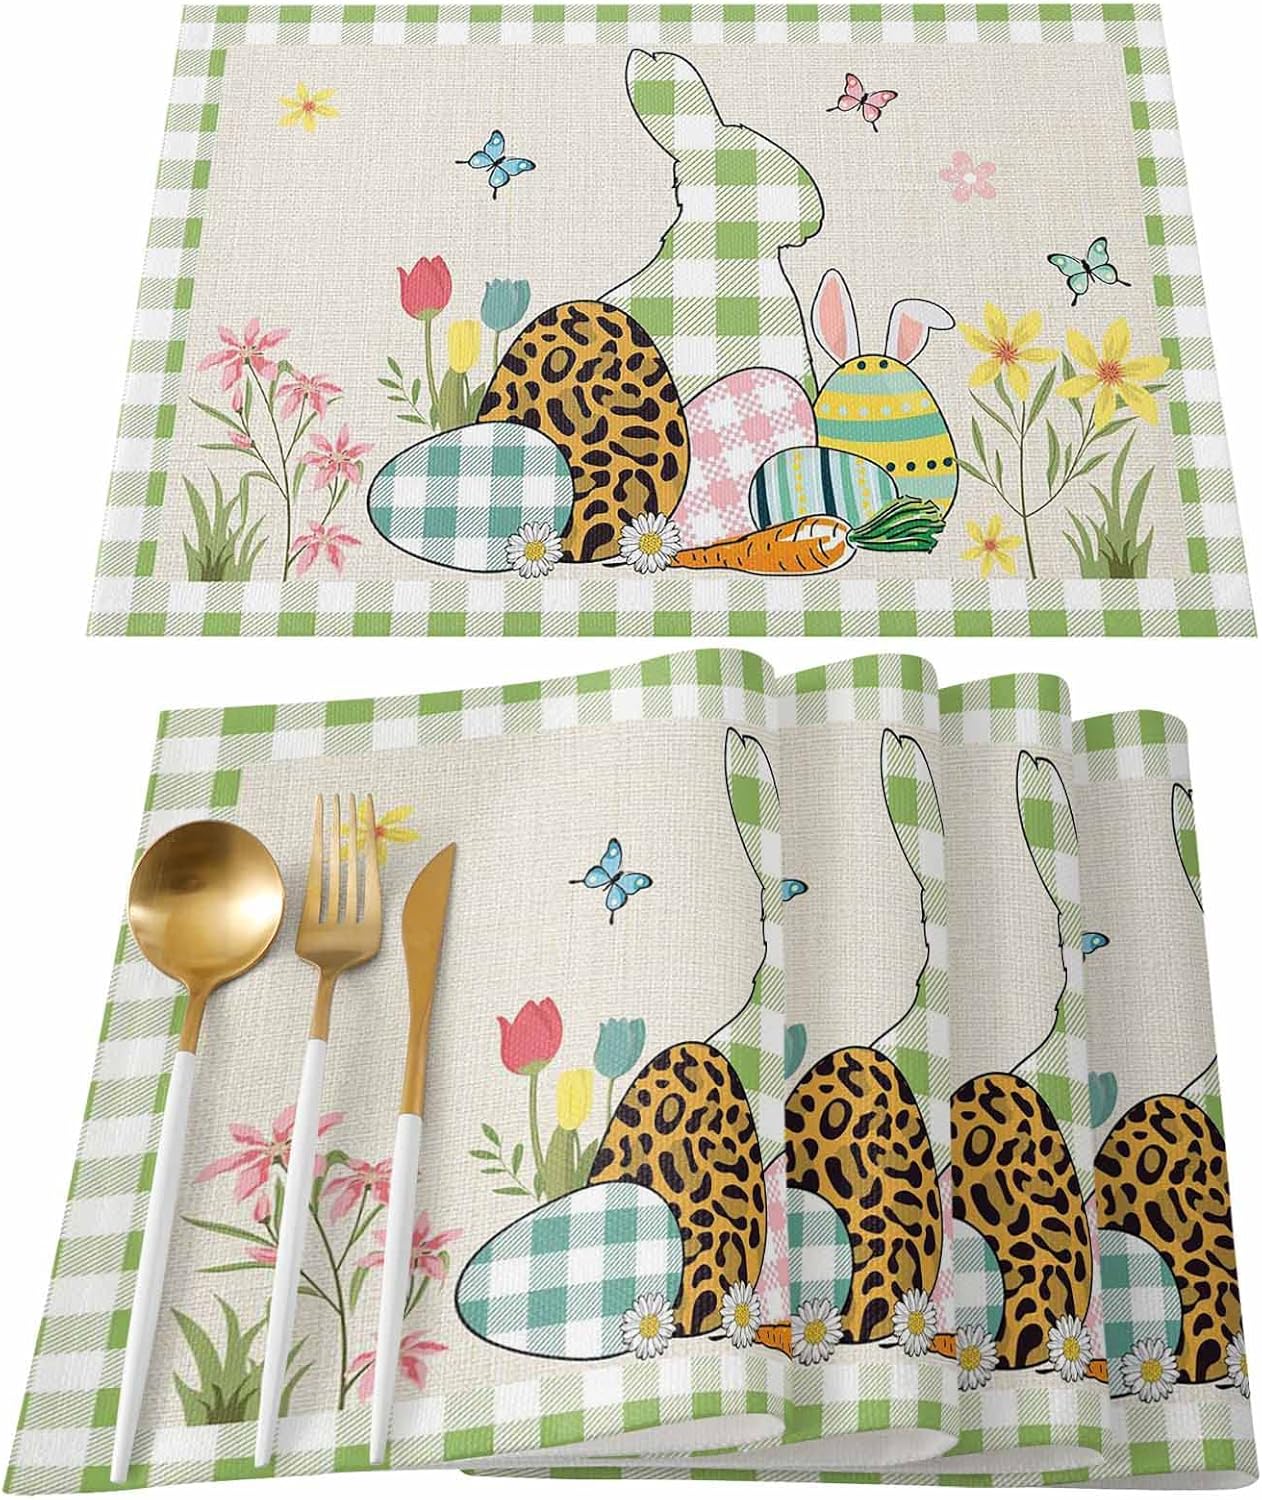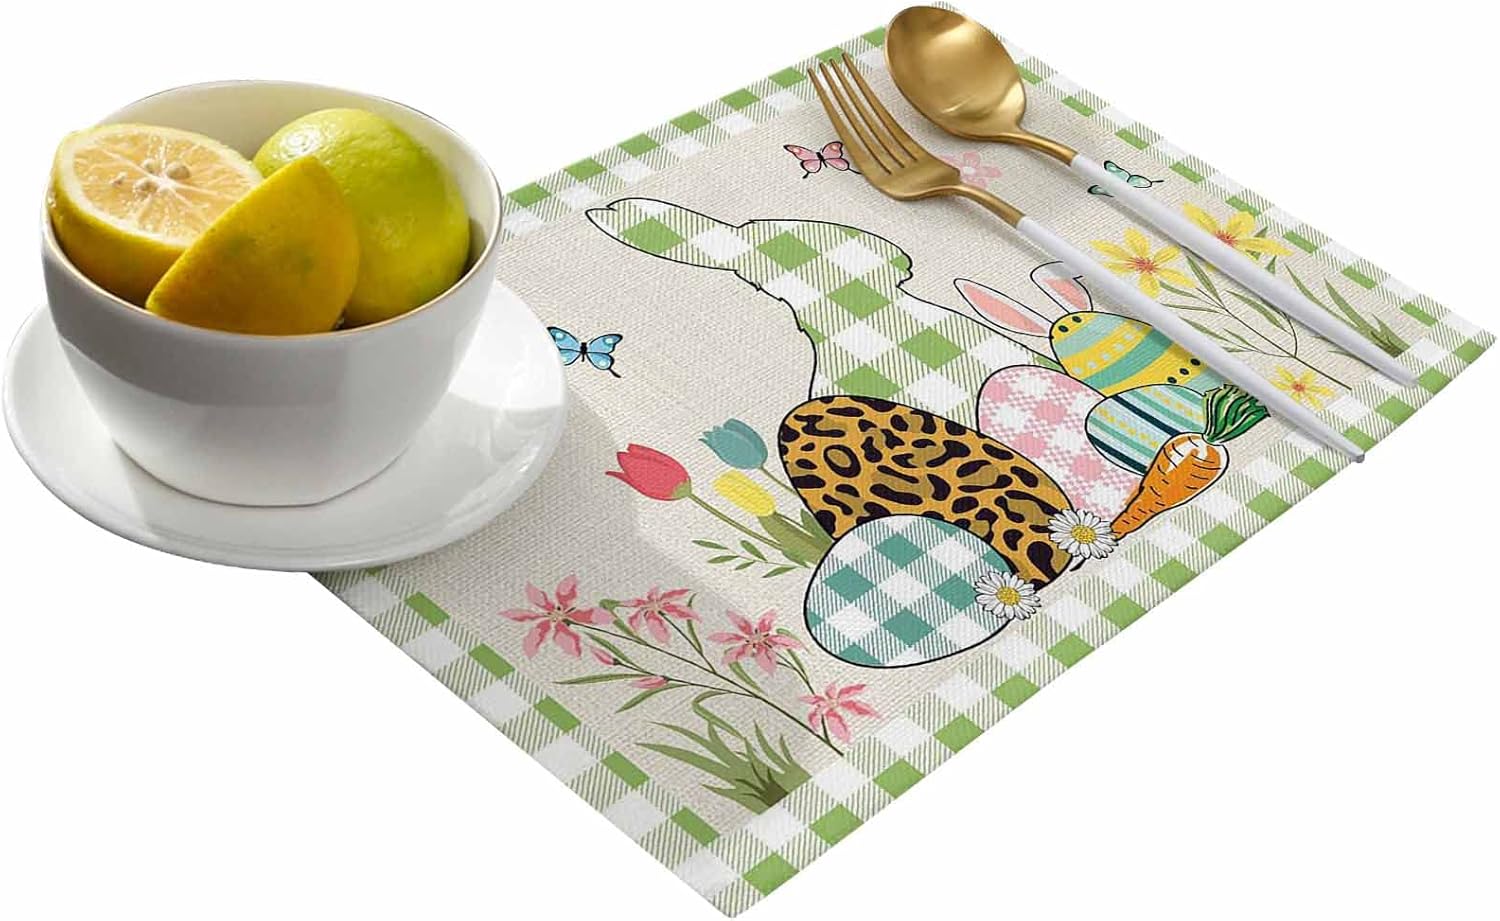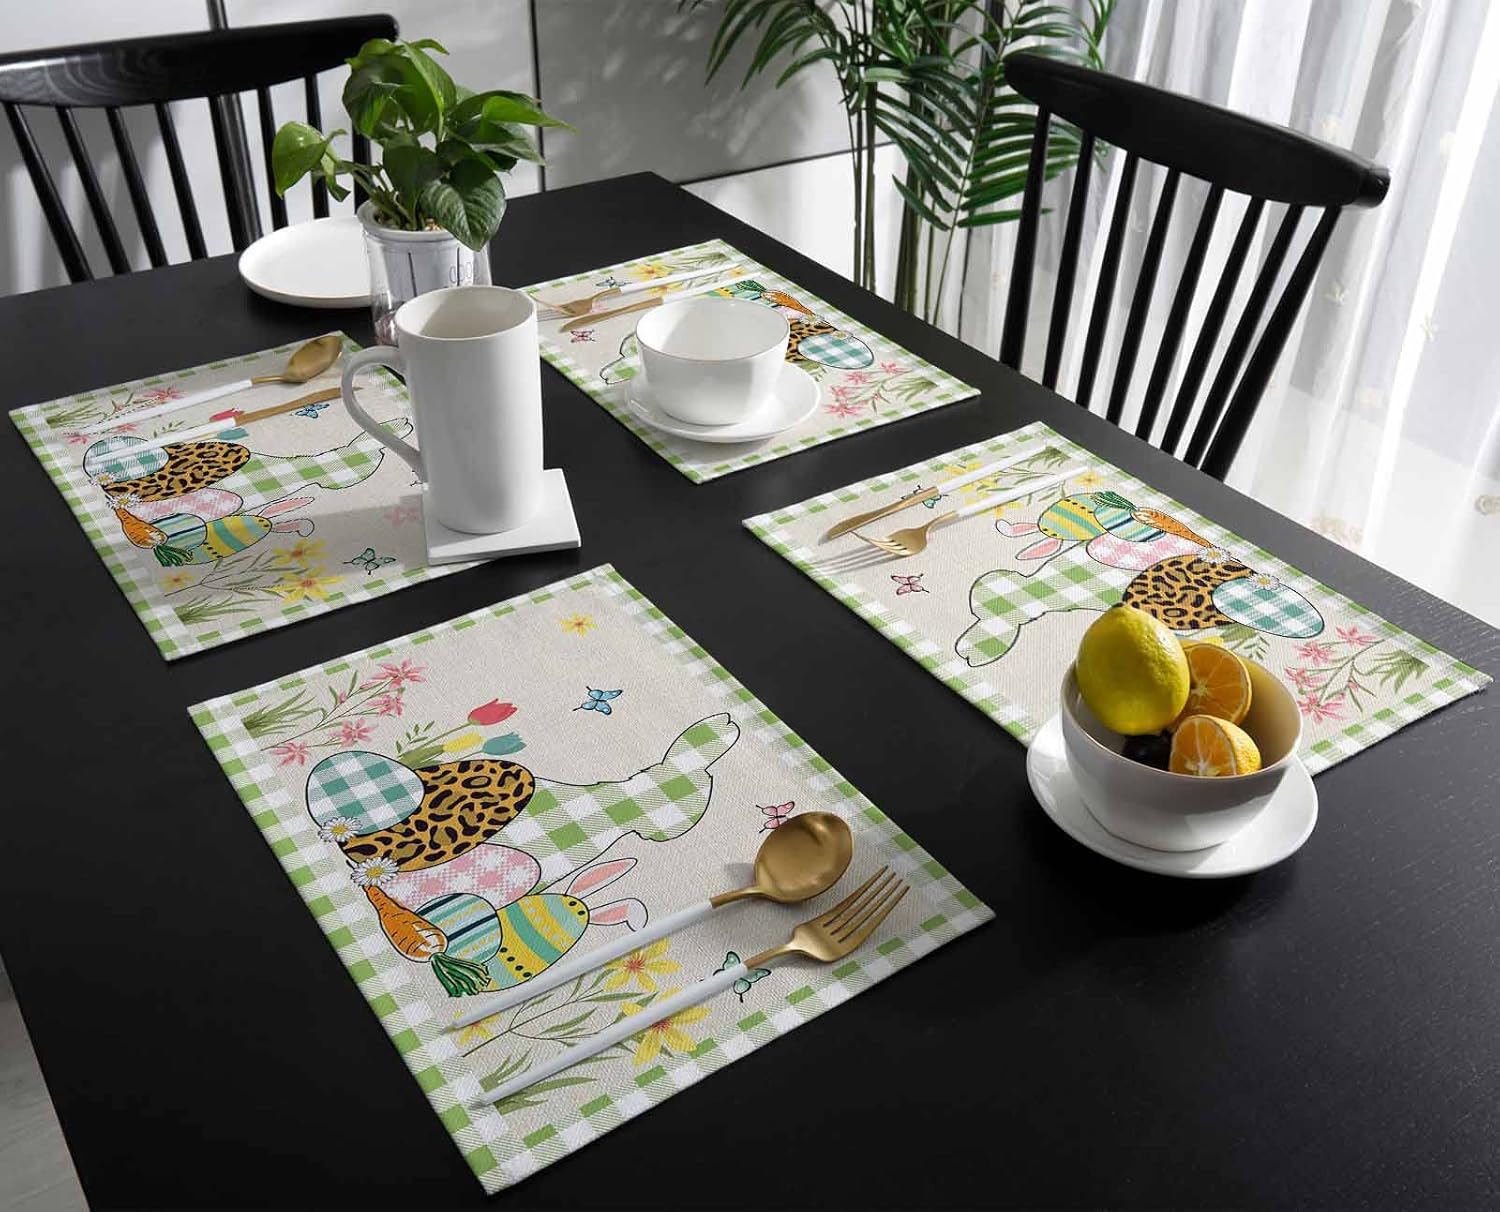
Easter Placemats Set of 6 Stain-proof Place Mat for Dining Table Rectangle Burlap Heat-resistant Table Mats Easter Eggs and Green Plaid Rabbit Spring Flowers and Butterflies Kitchen Tablemats 13"x19"
Category: Amazon Home
Material: 70% cotton 30% polyester Size: 19" × 13"(48cm X 33cm) Package: Table placemats Set of 4/6 Pattern: Various kinds of designs to be chosen to match the decoration of your family. Storage: Place mats can be folded in any shape you want to fit in your cabinet or drawers, easy for storage. Multiple Uses: This is a stylish and practical both placemats that can protect your dark or light wood table,tea table,farmhouse table,glass table,plastic table and metal table from scratches and stains. Can be placed under tablewares, cups, mugs, vases and ashtrays as a protector and decoration. Fit for everyday use, dining, gathering, holiday, party, buffet and etc. Match a variety of home styles, which is the ideal choice for home decor. Care Instructions: Hand and machine washable, gentle circle in low, no bleach. Note: Due to different monitors and measurements, please allow little color. There might be some deviation due to manual measurement.
Features: Polyester | Imported | MATERIAL & SIZE: Holiday table mats set of 6 are made of cotton linen and polyester, which is durable and heat-proof, protect your table from scratches and stains. Each placemat measures 尺寸, large enough to meet your needs. | STYLISH DESIGN: Elegant Easter decor placemats designed with spring flowers, buttrtfly, bunny, Easter eggs, gnome and truck, which is simple and modern, match any decor. Your guests and family will love this lovely placemat. | FEATURE: The placemats for dining table is hand or machine washable, foldable for storage, non-slip, heat-proof to protect table, oil-proof, easy clean and will not fade after repeat use. | WIDELY USE: The placemats could be used both indoor and outdoor, widely used for family dinner, coffee table, kitchen table and party decor. It's not only a holiday decor table mat but also for daily use. | SERVICE: Unique designed table mat will bright your table and add atmosphere to your dinner. We offer a 30-day risk-free return service. Please feel free to contact us if you have any questions about our placemats, we will help you solve the problems within 24 hours.